Environment of Virginia

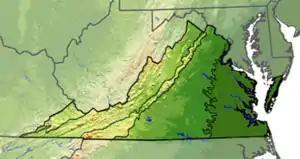
Terrain map of Virginia divided with lines into five regions. The first region on the far left is small and only in the state's panhandle. The next is larger, and covers most of the western part of the state. The next is a thin strip that covers only the mountains. The next is a wide area in the middle of the state. The left most is based on the rivers which diffuse the previous region.

Geologically, Virginia is divided into five regions, while the EPA lists seven ecoregions with further precision. From east to west, the regions are as follows: